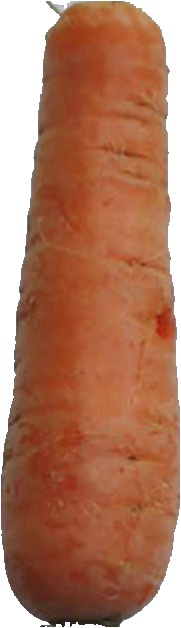
Label: carrot_1